Political geography of Nineteen Eighty-Four

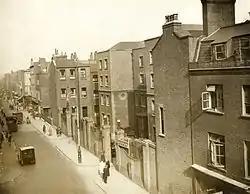
A London street in 1930

The superstates of "Nineteen Eighty-Four" are recognisably based in the world Orwell and his contemporaries knew while being distorted into a dystopia. The critic Alok Rai argues that Oceania, for example, "is a known country", because, while a totalitarian regime set in an alternate reality, that reality is still recognisable to the reader. The state of Oceania comprises concepts, phrases and attitudes that have been recycled—"endlessly drawn upon"—ever since the book was published, though political scientist Craig L. Carr argues that they are also places where "things have gone horribly and irreparably wrong".